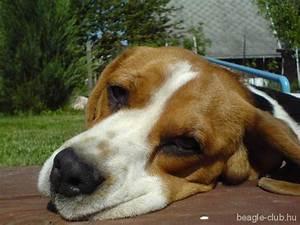
dog